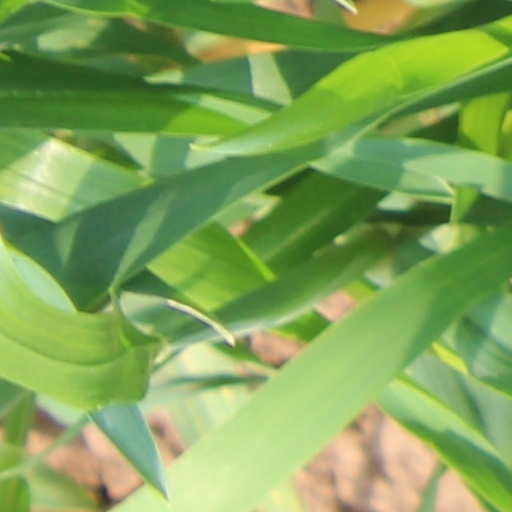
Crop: wheat